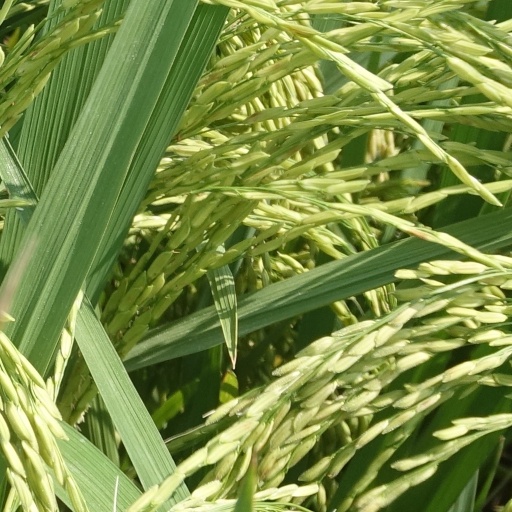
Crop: rice